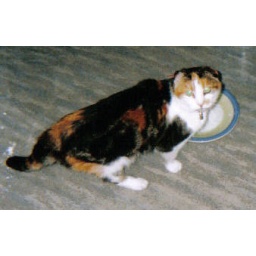
mushed up cat in shabby towers